Venezuelan presidential crisis

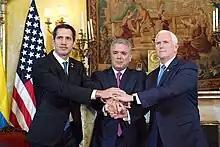
Guaidó, Colombia president Duque, and US vice president Pence during the February 2019 Lima Group meeting in Colombia

Guaidó began to appoint individuals in late January to serve as aides or diplomats, including Carlos Vecchio as the Guaidó administration's diplomatic envoy to the US, Gustavo Tarre to the OAS, and Julio Borges to represent Venezuela in the Lima Group. He announced that the National Assembly had approved a commission to implement a plan for the reconstruction of Venezuela, called Plan País (Plan for the Country), and he offered an Amnesty law, approved by the National Assembly, for military personnel and authorities who help to "restore constitutional order". The Statute Governing the Transition to Democracy was approved by the National Assembly on 5 February.